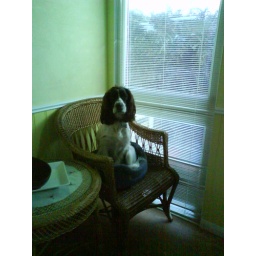
My dog in a cats bed